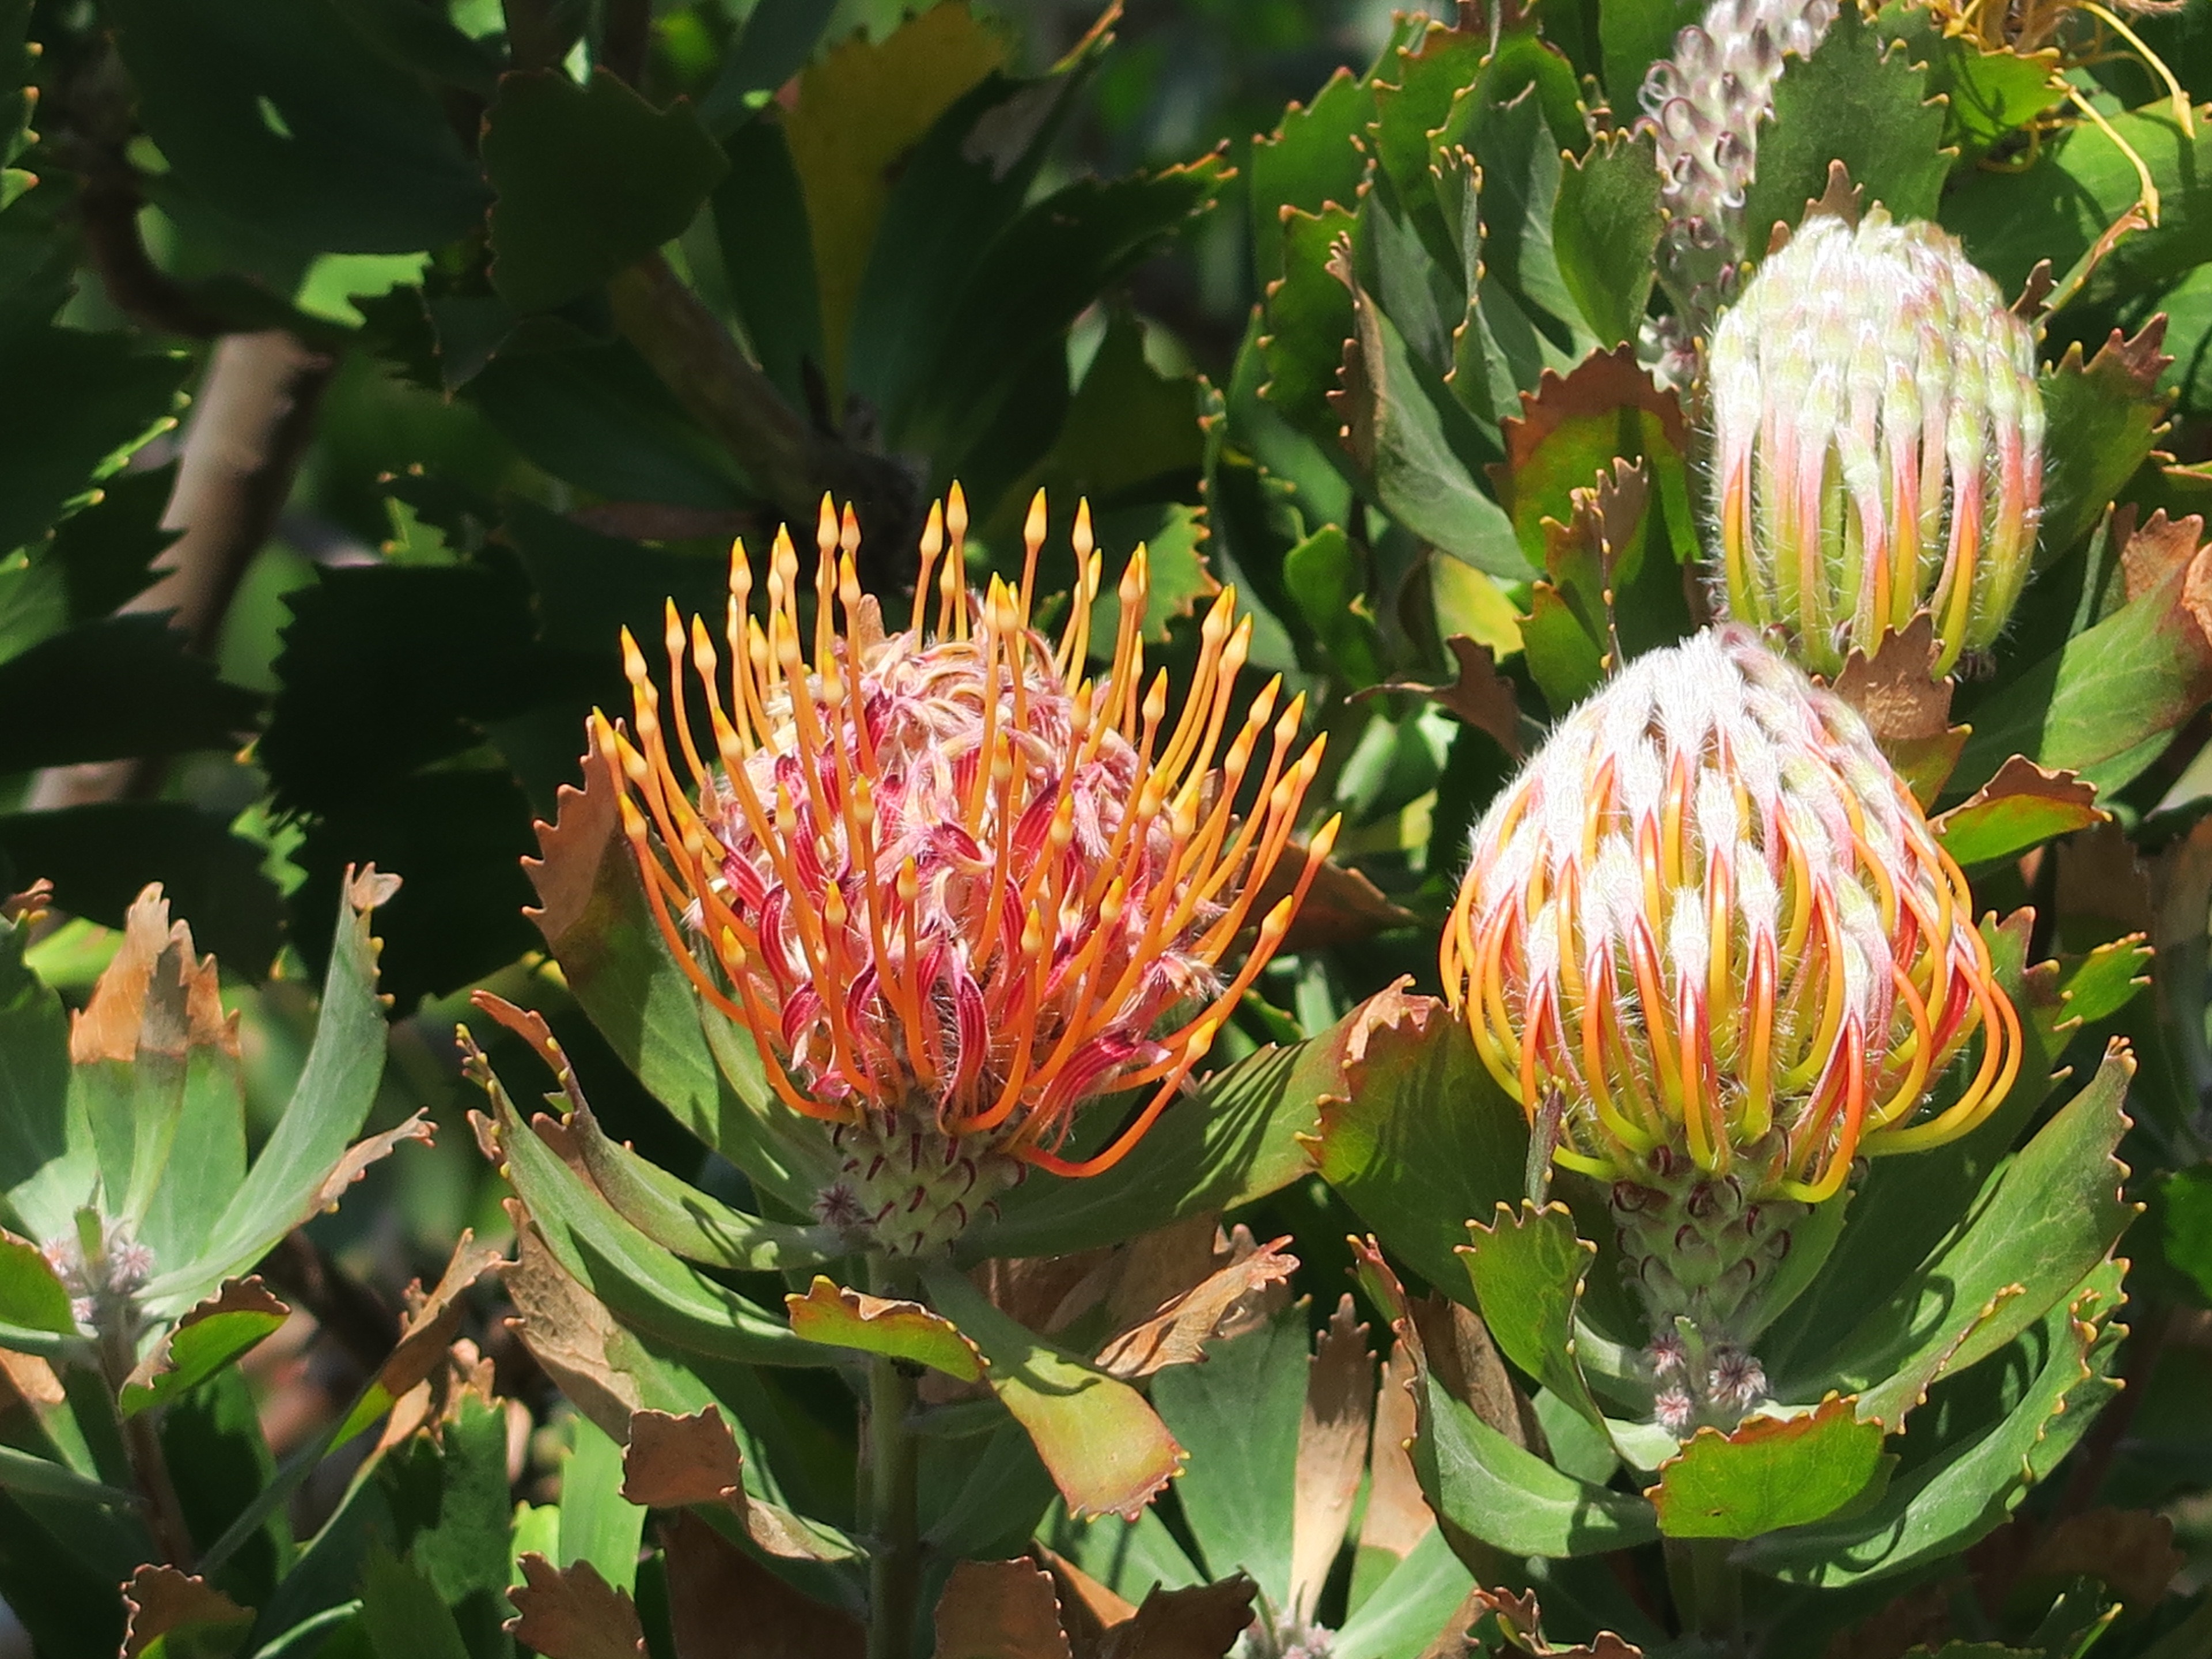
plant, flower, produce, botany, flora, wildflower, shrub, thistle, botanical garden, protea, south africa, cape town, flowering plant, daisy family, kirstenbosch, land plant, proteales, protea family